Château de Vallière

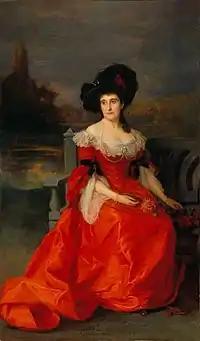
Portrait of Marguerite, Duchess of Gramont, by Philip de László, 1902

The Château de Vallière is a 19th-century château in Mortefontaine, in the Oise département, in the Hauts-de-France region. The park is partly located in the commune of Fontaine-Chaalis. Built in 1894 in neo-Gothic style for the Duke of Gramont, its facades and roofs are listed in the supplementary inventory of historical monuments by decree of 29 October 1975. The park, located on the edge of the Ermenonville Forest, has been a listed site since 10 April 1961. The Castle is now owned by Mahdi Al Tajir , UAE business man